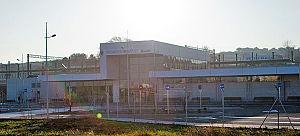
La gare de Figueras - Vilafant est une gare ferroviaire espagnole de la LGV Madrid-Barcelone-Figueras, située sur les territoires des communes de Figueras et de Vilafant, dans la province de Gérone, en Catalogne.